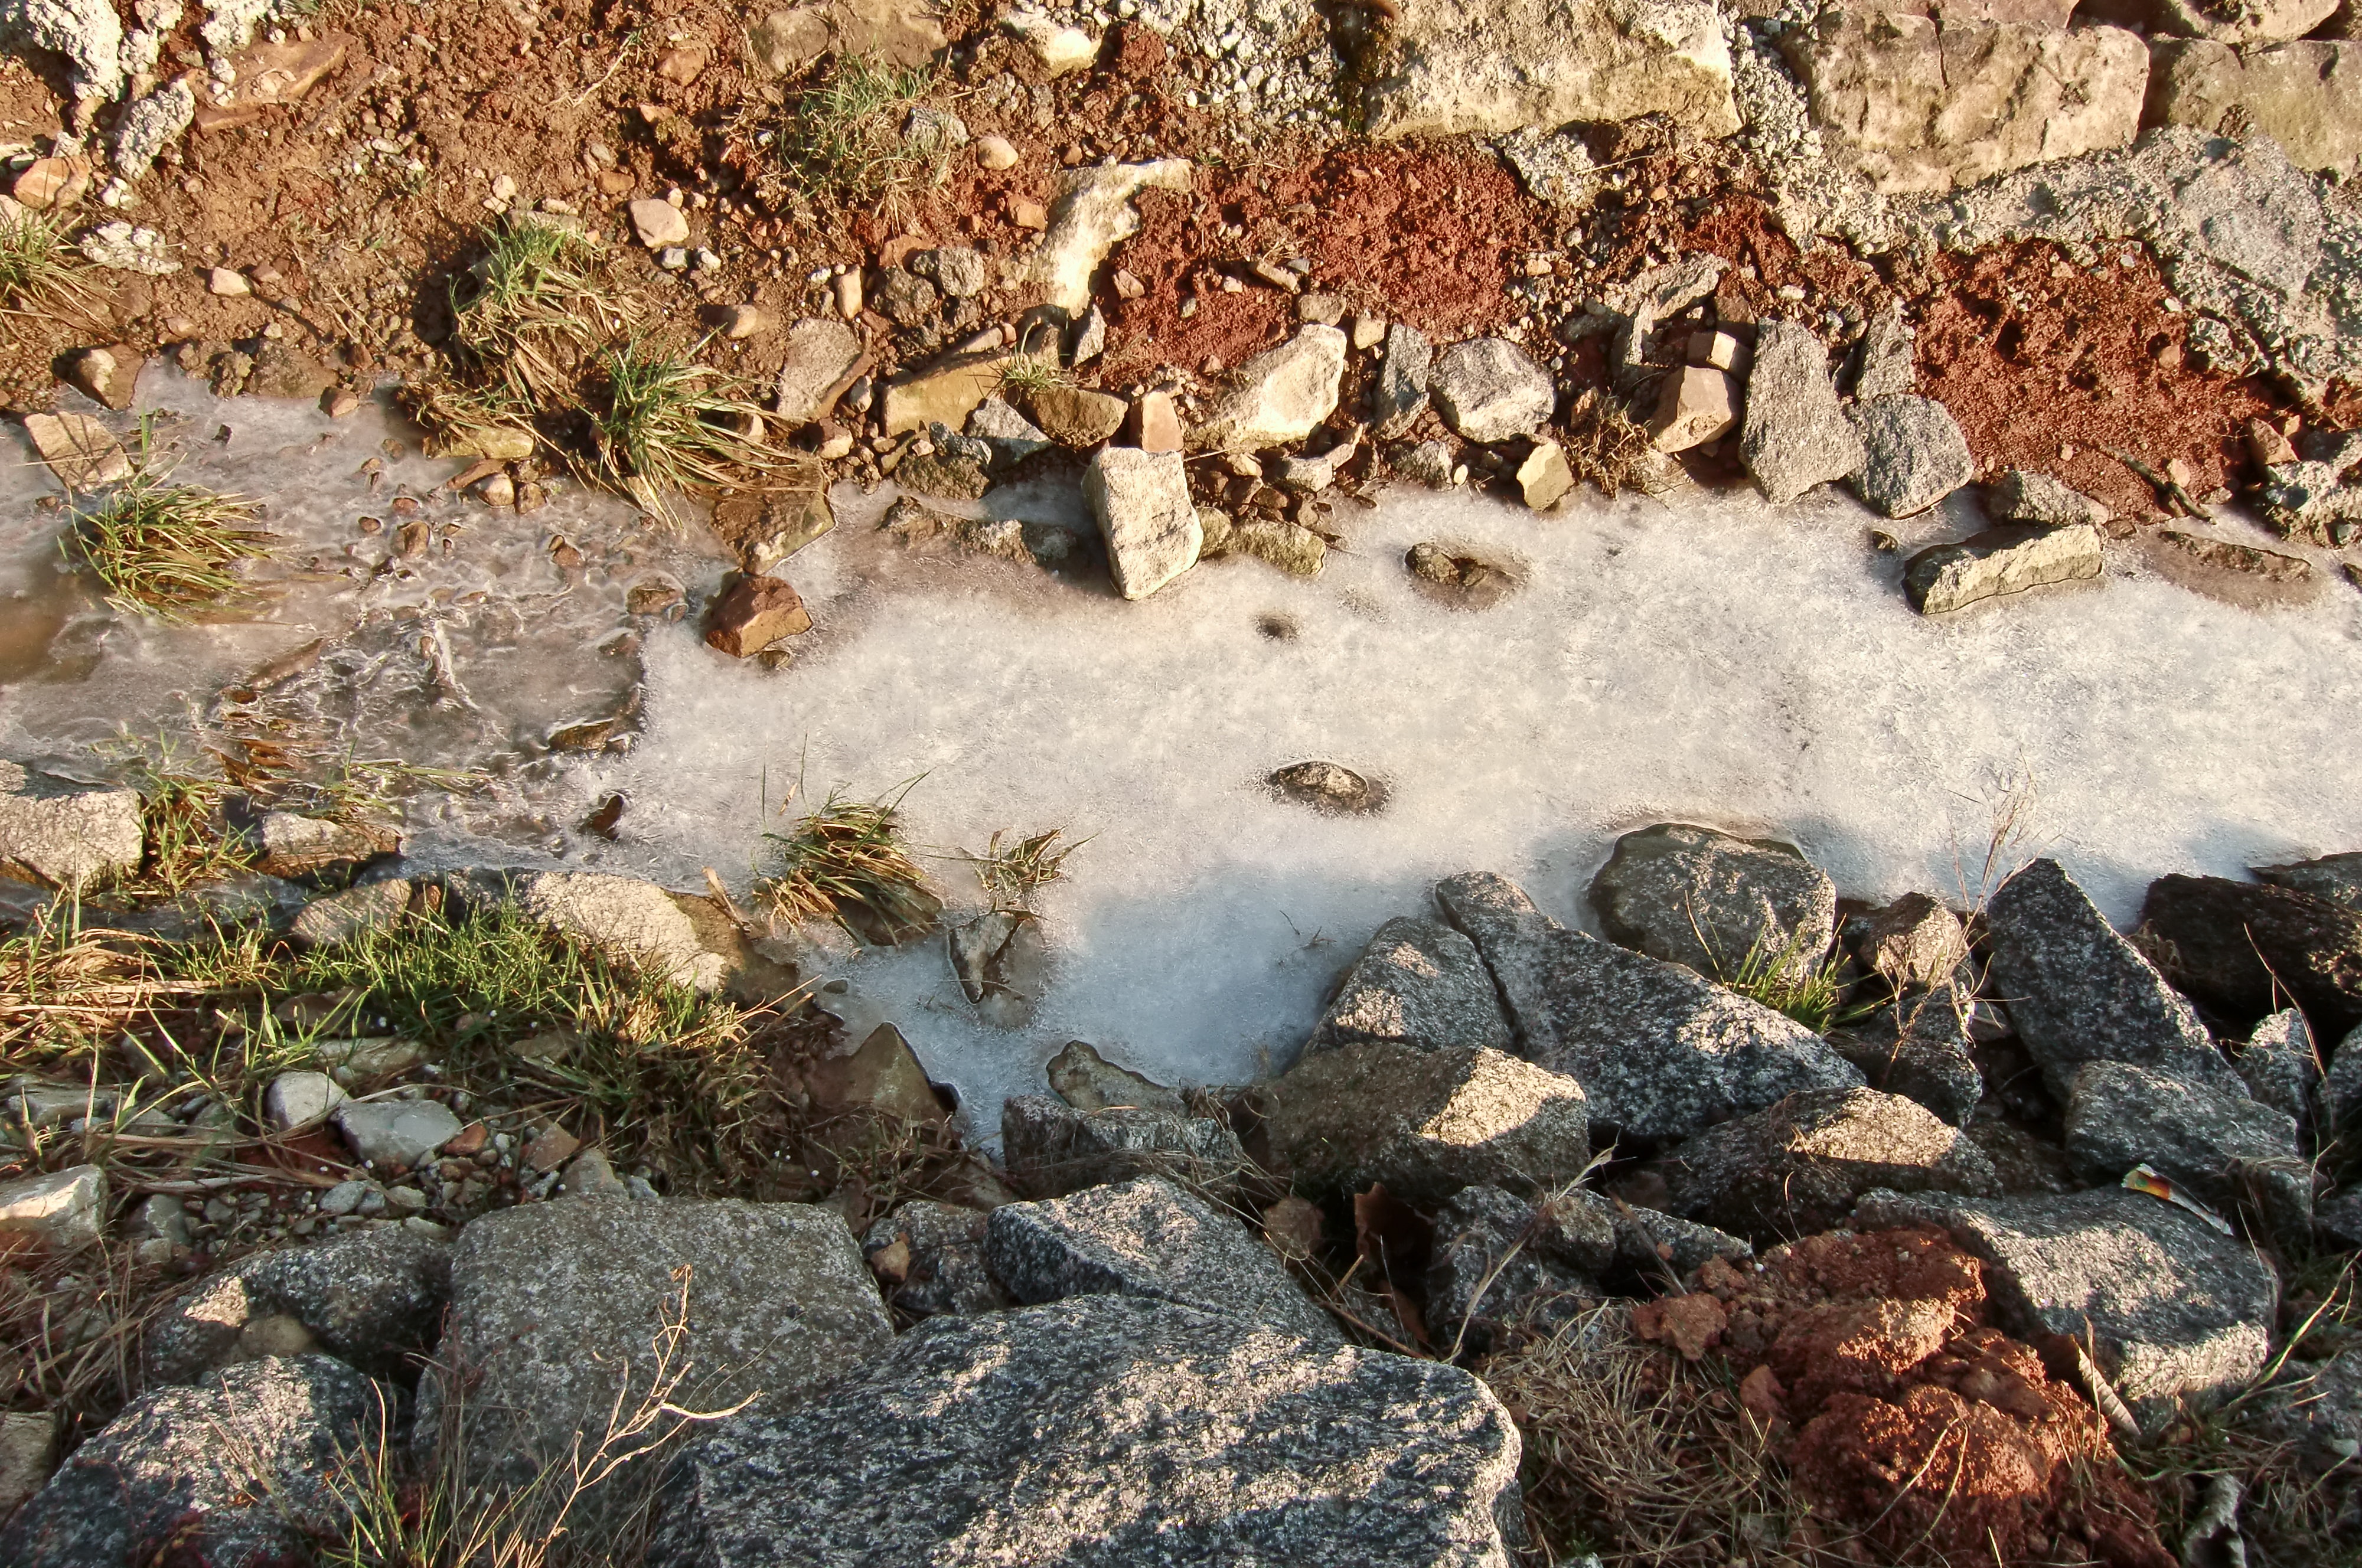
landscape, water, nature, rock, snow, cold, winter, river, walk, wildlife, stream, ice, weather, soil, frozen, fauna, material, geology, channel, bach, mood, time of year, mirroring, ice floes